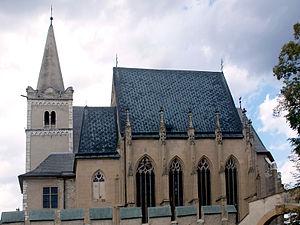
Spišské Podhradie - St-Martin This medium shows the protected monument with the number 704-782/0 in the Slovak Republic.
Spišská Kapitula est un village de la commune de Spišské Podhradie en Slovaquie célèbre pour être depuis le XIIᵉ siècle le centre religieux de la région de Spiš.